Flag of Puerto Rico

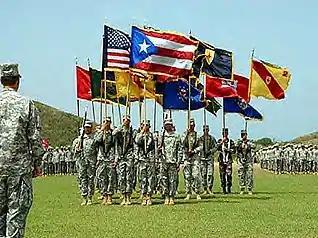
Proper display of the flags in parade, with the American to the right of the Puerto Rican at the same height and ahead of any other flag

On various occasions the flag has been used as a symbol of protest, defiance, or terror. In the 1954 armed attack of the United States House of Representatives, a violent, terrorizing protest against American rule of the island, Puerto Rican nationalist leader Lolita Lebrón and three other fellow members of Nationalist Party of Puerto Rico unfurled the flag of Puerto Rico as they shouted ""¡Viva Puerto Rico Libre!"" ("Long live Free Puerto Rico!").